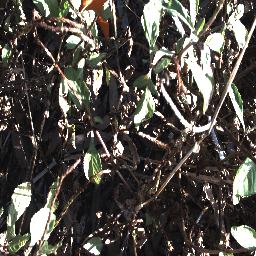
Label: snake_weed